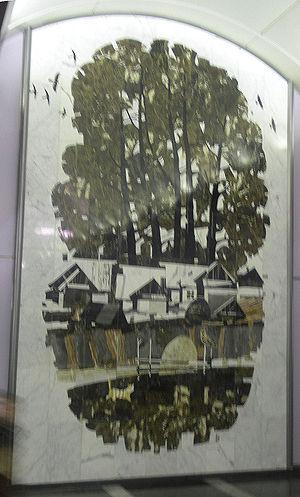
Volkovskaïa est une station de la ligne 5 du Métro de Saint-Pétersbourg, en Russie.